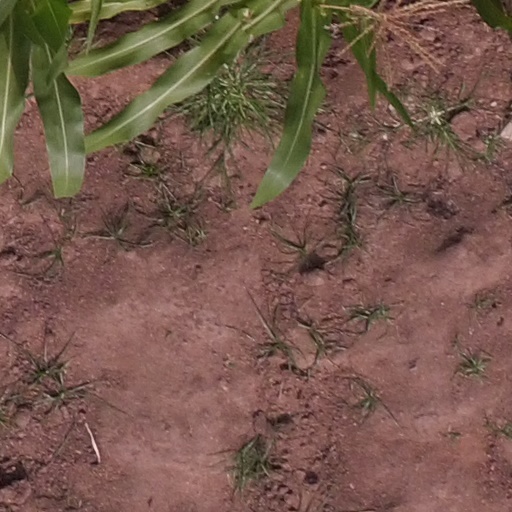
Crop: maize; corn